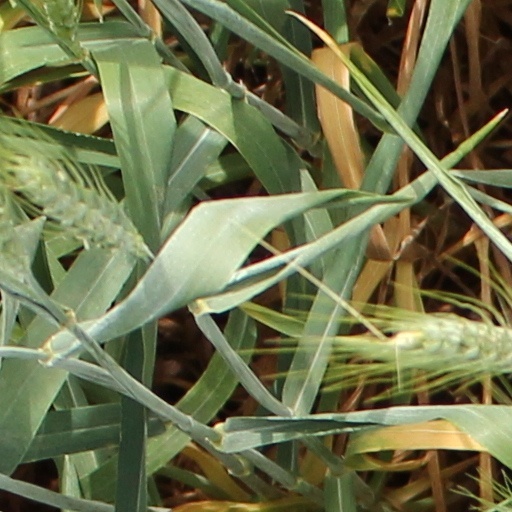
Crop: wheat